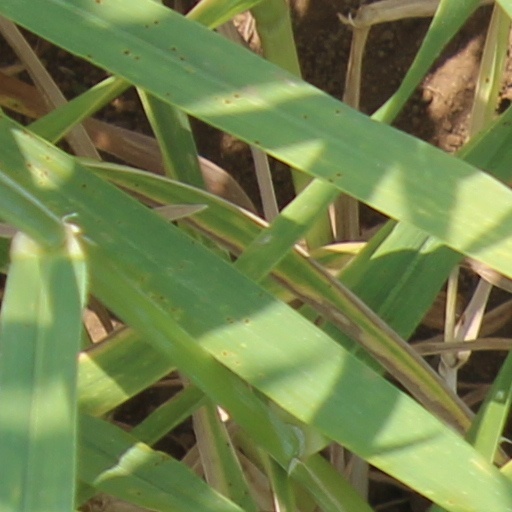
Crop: wheat